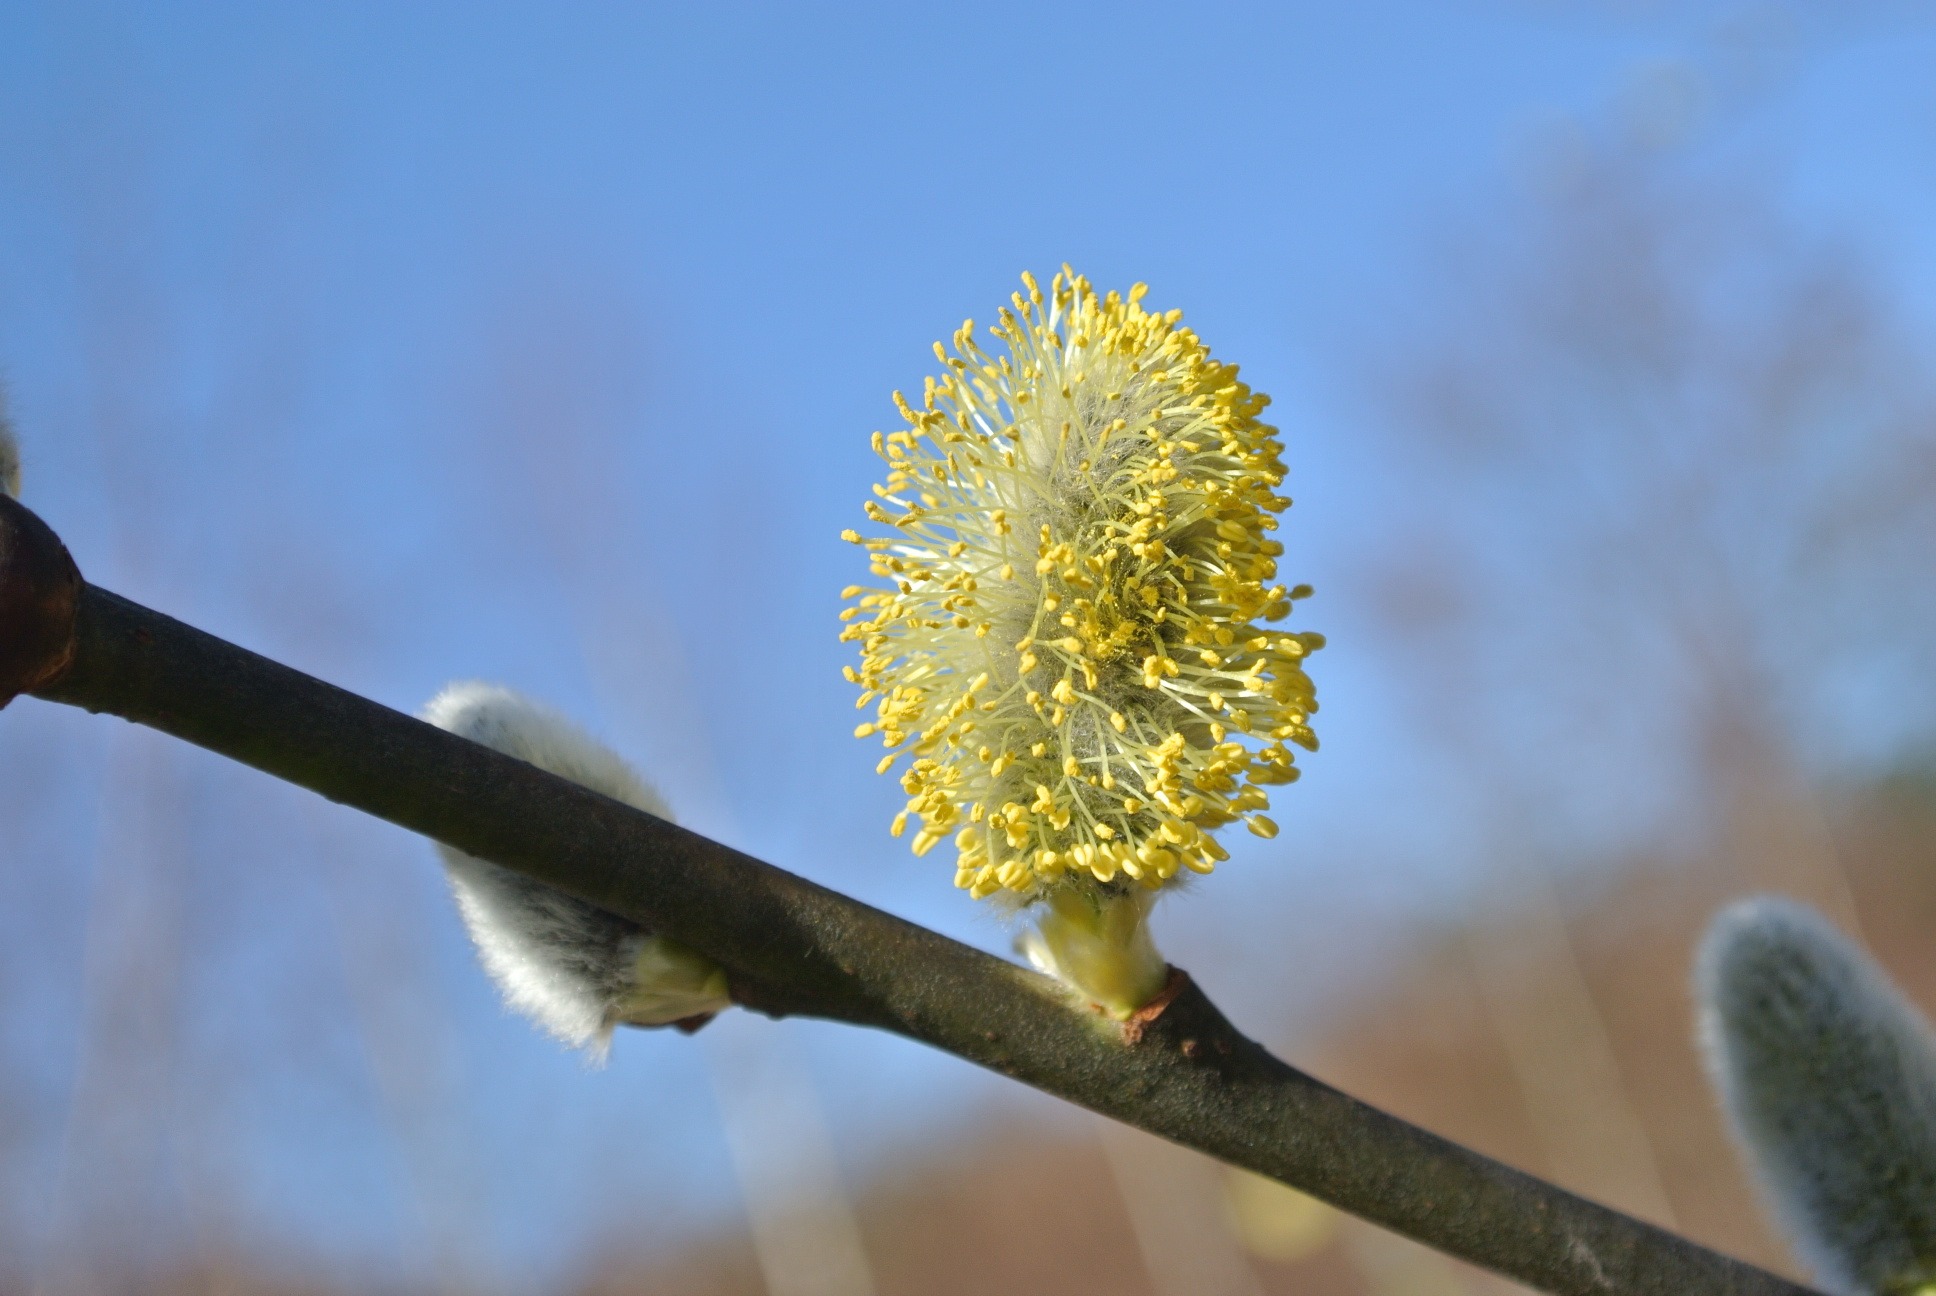
tree, nature, branch, blossom, plant, sky, photography, sunlight, leaf, flower, bloom, frost, pollen, spring, green, produce, autumn, botany, yellow, flora, season, twig, close up, aesthetic, shrub, bud, macro photography, flowering plant, willow catkins, plant stem, woody plant, land plant, thorns spines and prickles